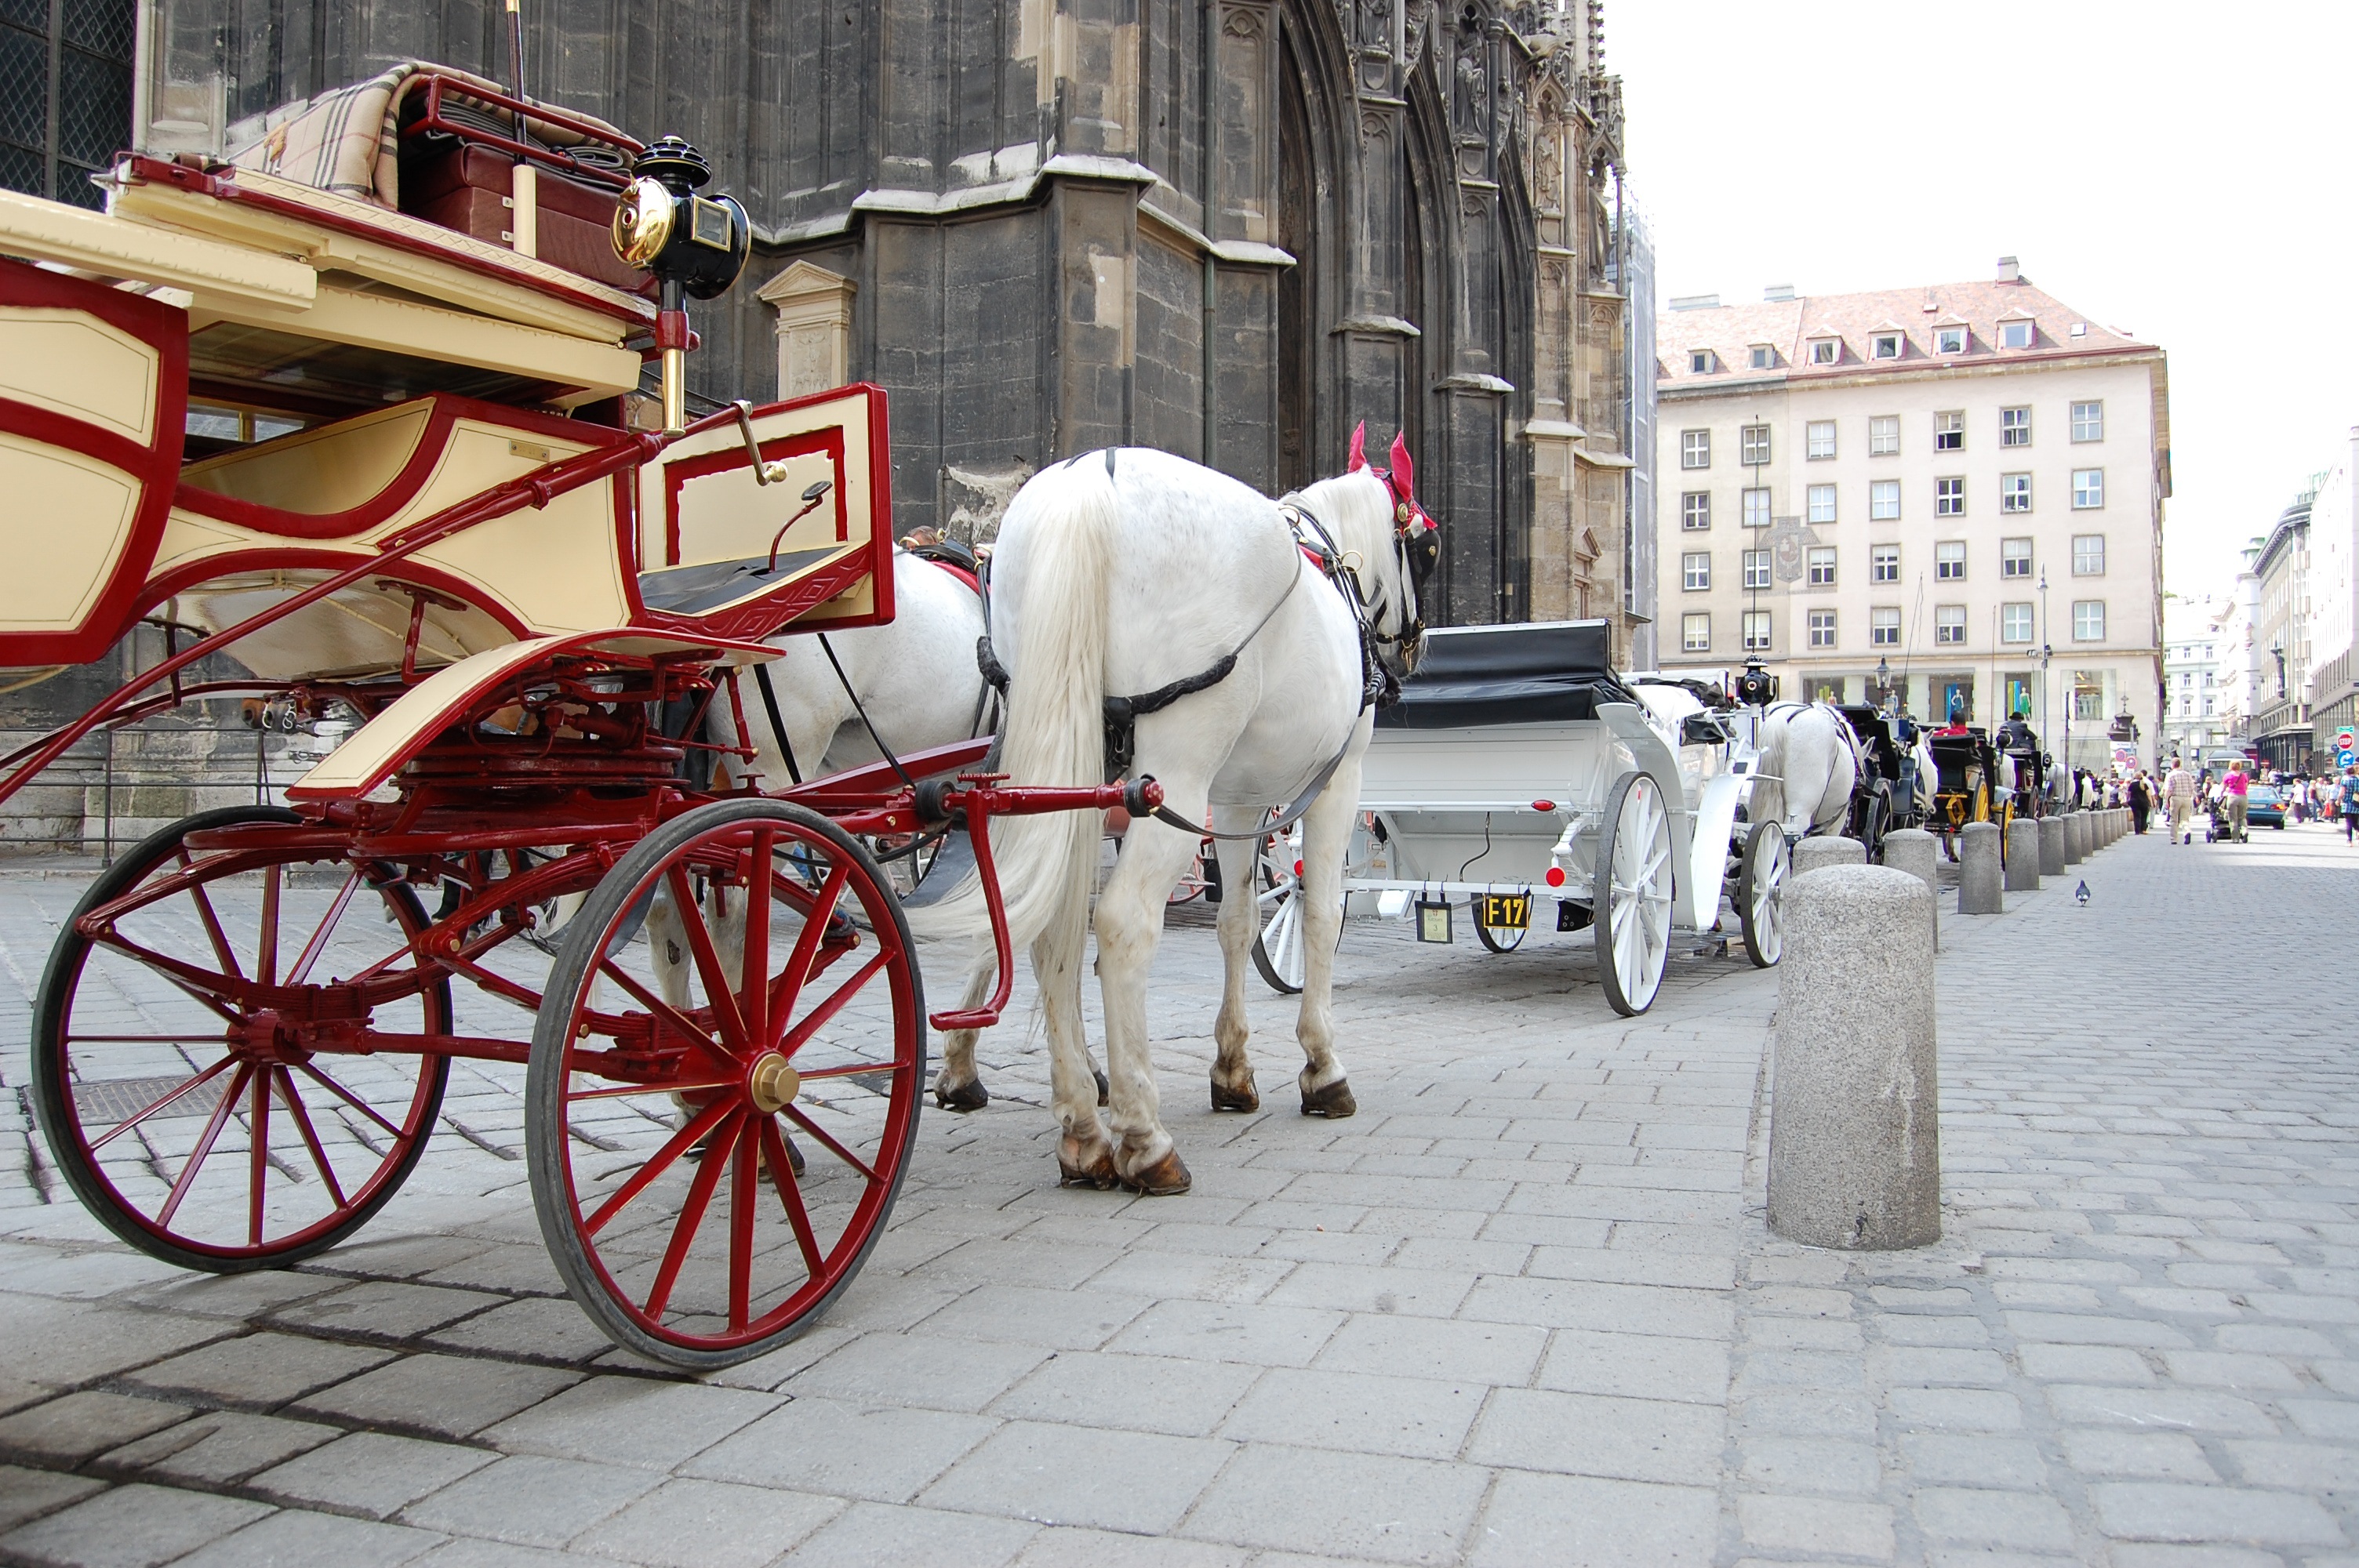
cart, travel, cab, vehicle, austria, horses, vienna, carriage, land vehicle, horse harness, horse and buggy